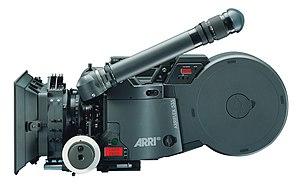
Arriflex est une gamme de caméras de cinéma professionnelles, conçue à partir de 1937 par la firme allemande Arnold & Richter Cine Technik. Déclinée en plusieurs modèles à partir de l'initiale Arriflex 35, elle offre une utilisation dans les deux principaux formats argentiques : le 35 mm et le 16 mm.